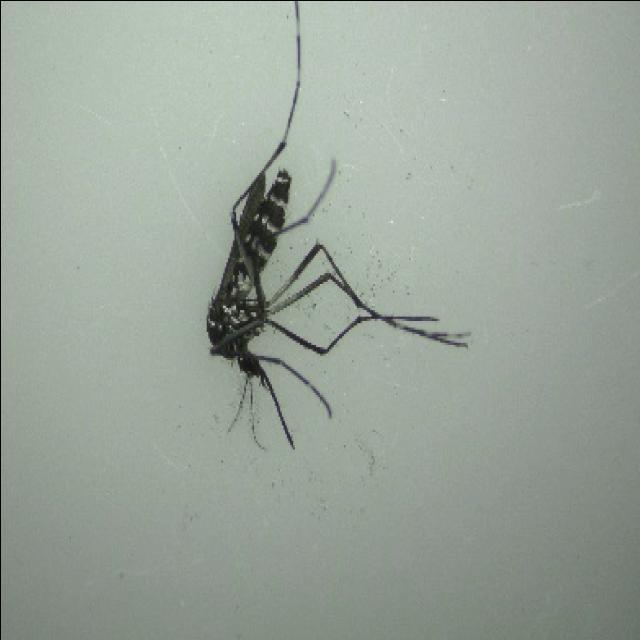
Species: aedes_albopictus